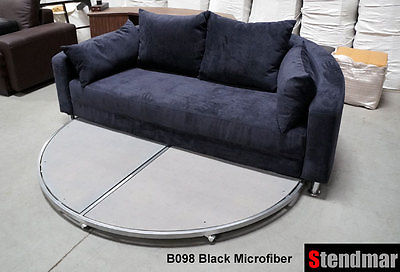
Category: sofa